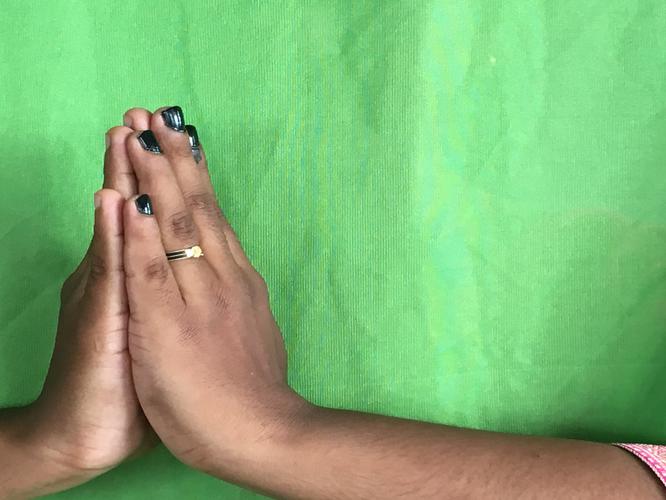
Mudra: Anjali
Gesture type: double_hand